Sixt

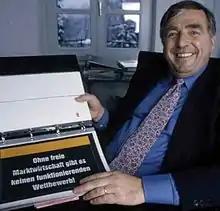
Erich Sixt, 1997

In 2003, the corporation was forced to defend itself against hedge fund manager Florian Homm, who had speculated on declining stock prices. Homm was ultimately fined for price manipulation. In 2005, the Management Board Compensation Disclosure Act (VorstOG) entered into force. Sixt AG became the first company in Germany to exercise the right not to disclose directors' salaries without a shareholder vote of at least 75% majority. CEO Erich Sixt held at this time 56.8% of Sixt ordinary shares, corresponding to 89% of votes at the general meeting, meaning he was essentially able to determine the outcome. Overall, 98% of the voters approved the non-disclosure of executive pay.